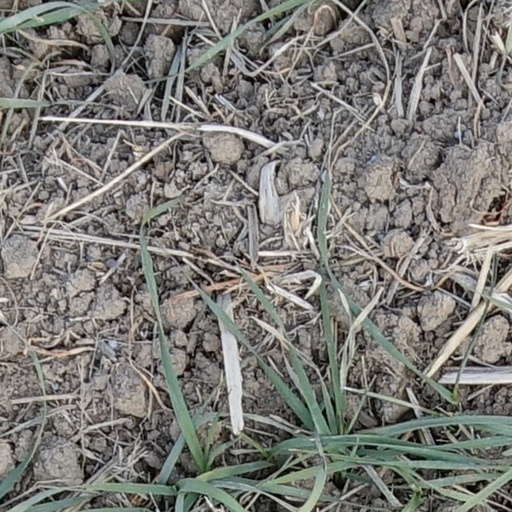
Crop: wheat